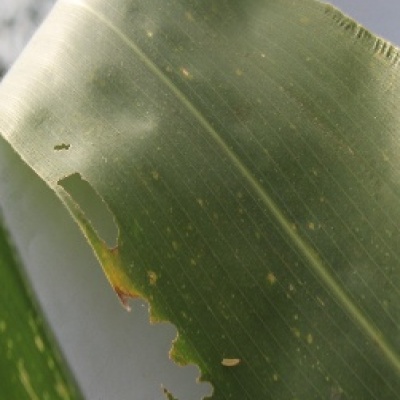
Label: Corn_(Maize)___Leaf_Spot